Answer in natural language. Consider the 3D positions of the objects in the scene and not just the 2D positions in the image. Is the centerpoint of  blue velvet threeseater sofa (highlighted by a red box) at a higher height than gray modern armchair (highlighted by a blue box)? Choose between the following options: no or yes
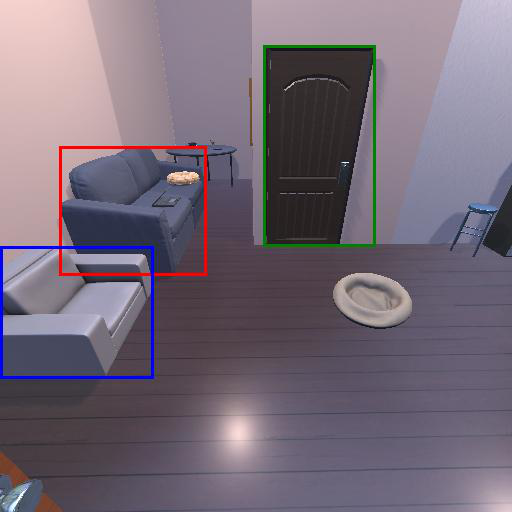
<answer>no</answer>